Prahran

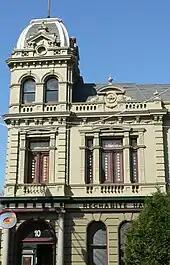
Prahran Rechabite Hall, part of the University of Melbourne

Prahran is home to a large collection of architecturally significant commercial buildings, with many on the Victorian Heritage Register.